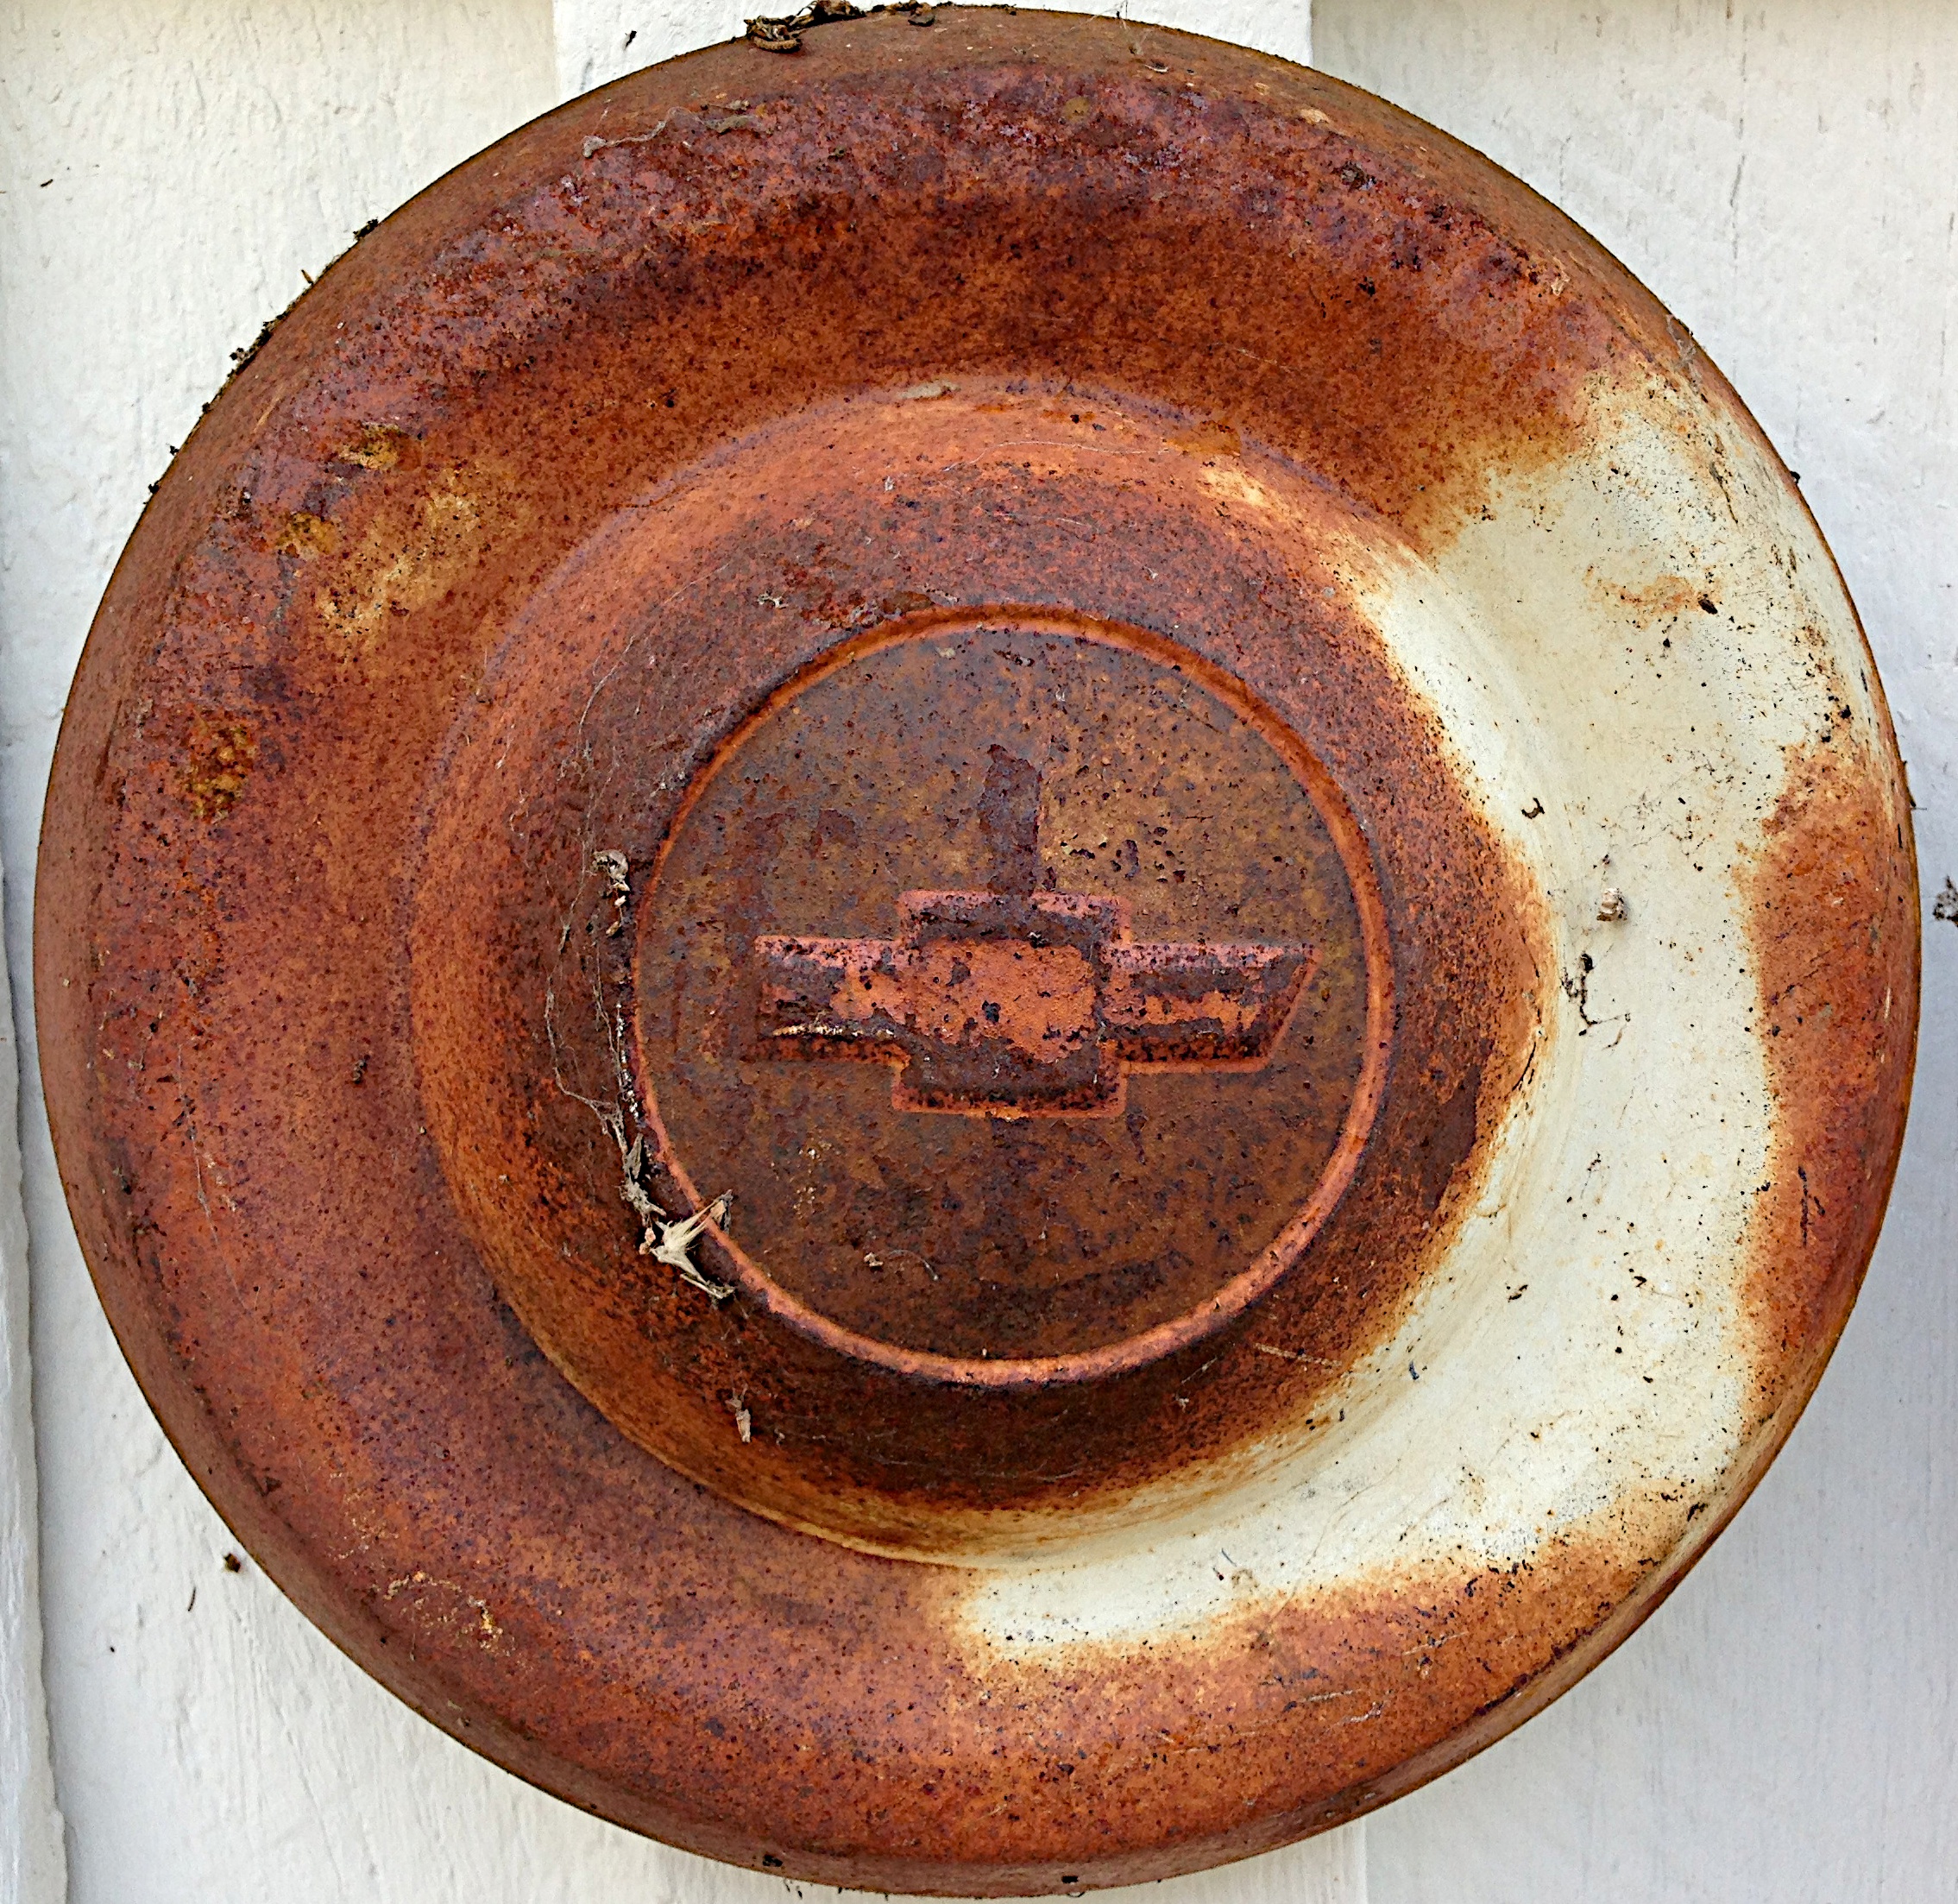
wood, antique, ceramic, plate, pottery, tableware, material, art, dishware